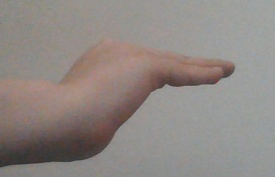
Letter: haa